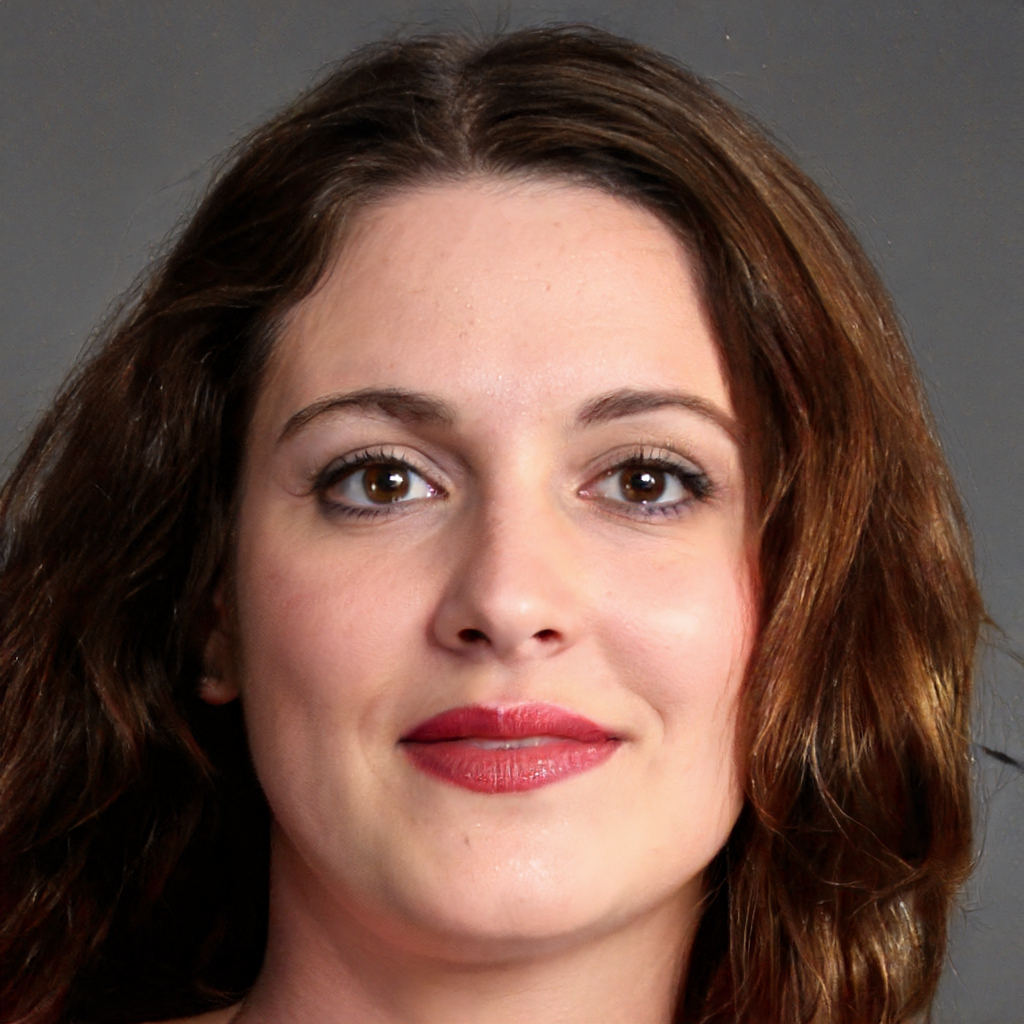
Gender: Female